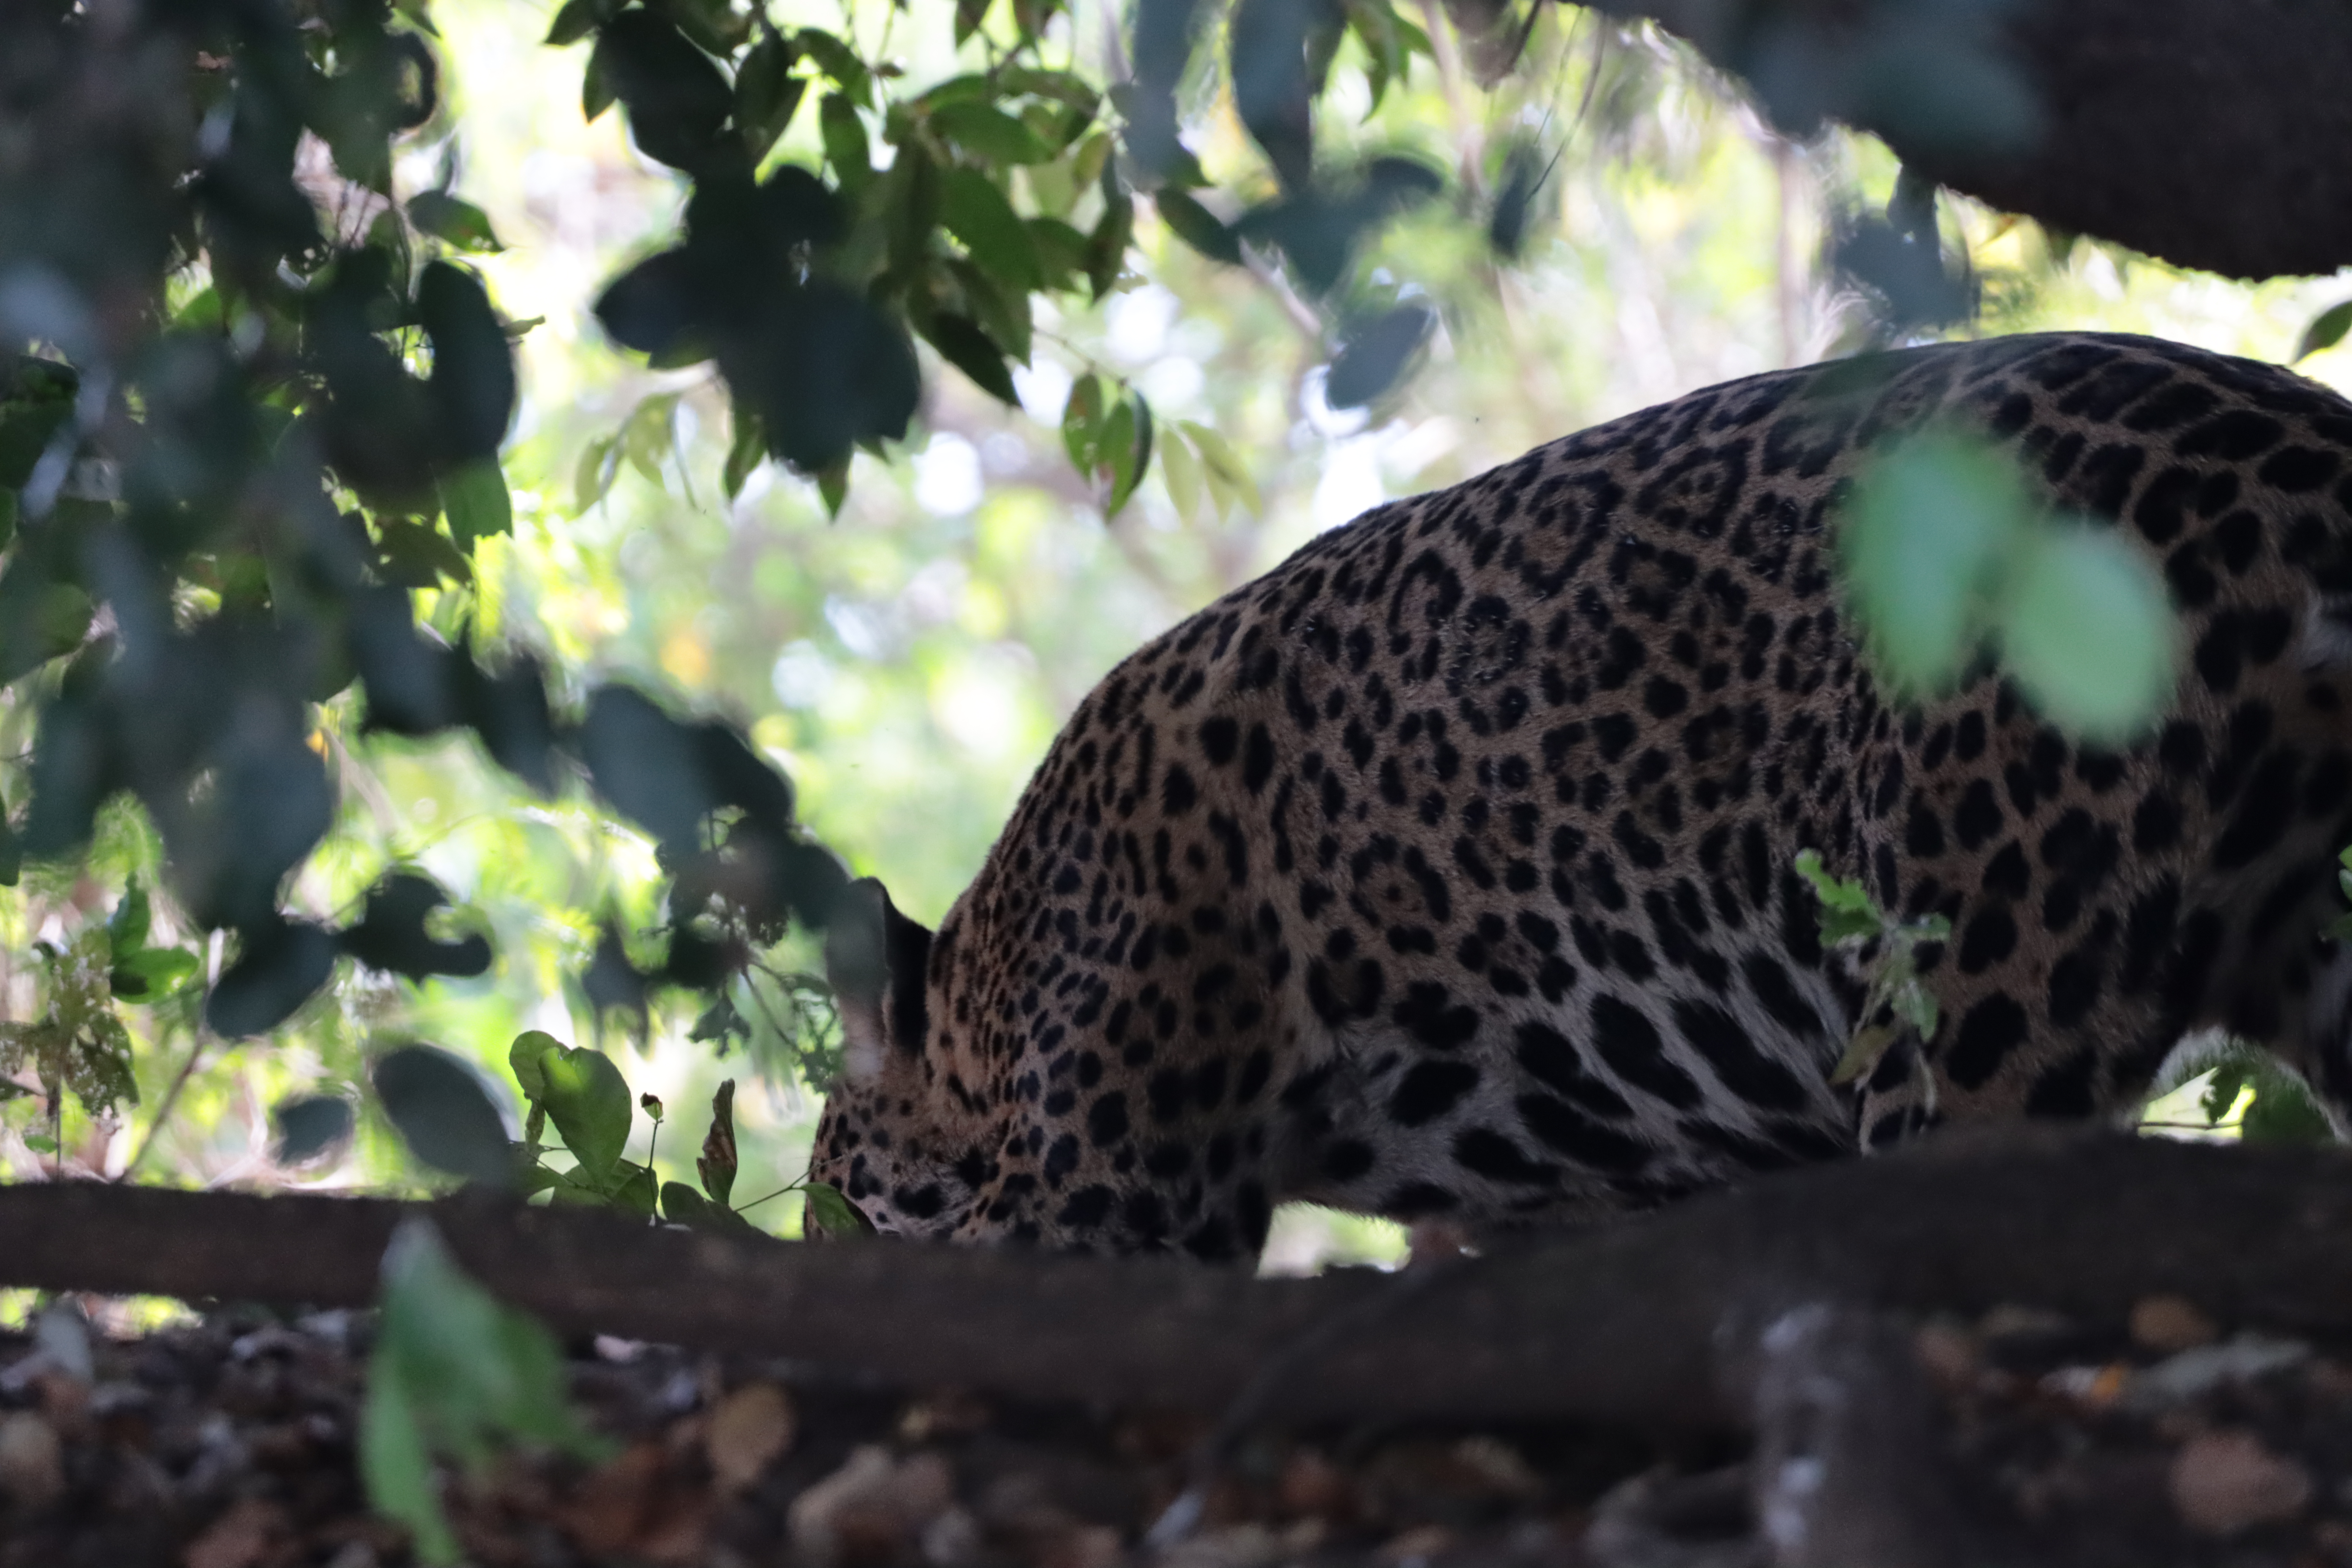
Jaguar: Saseka